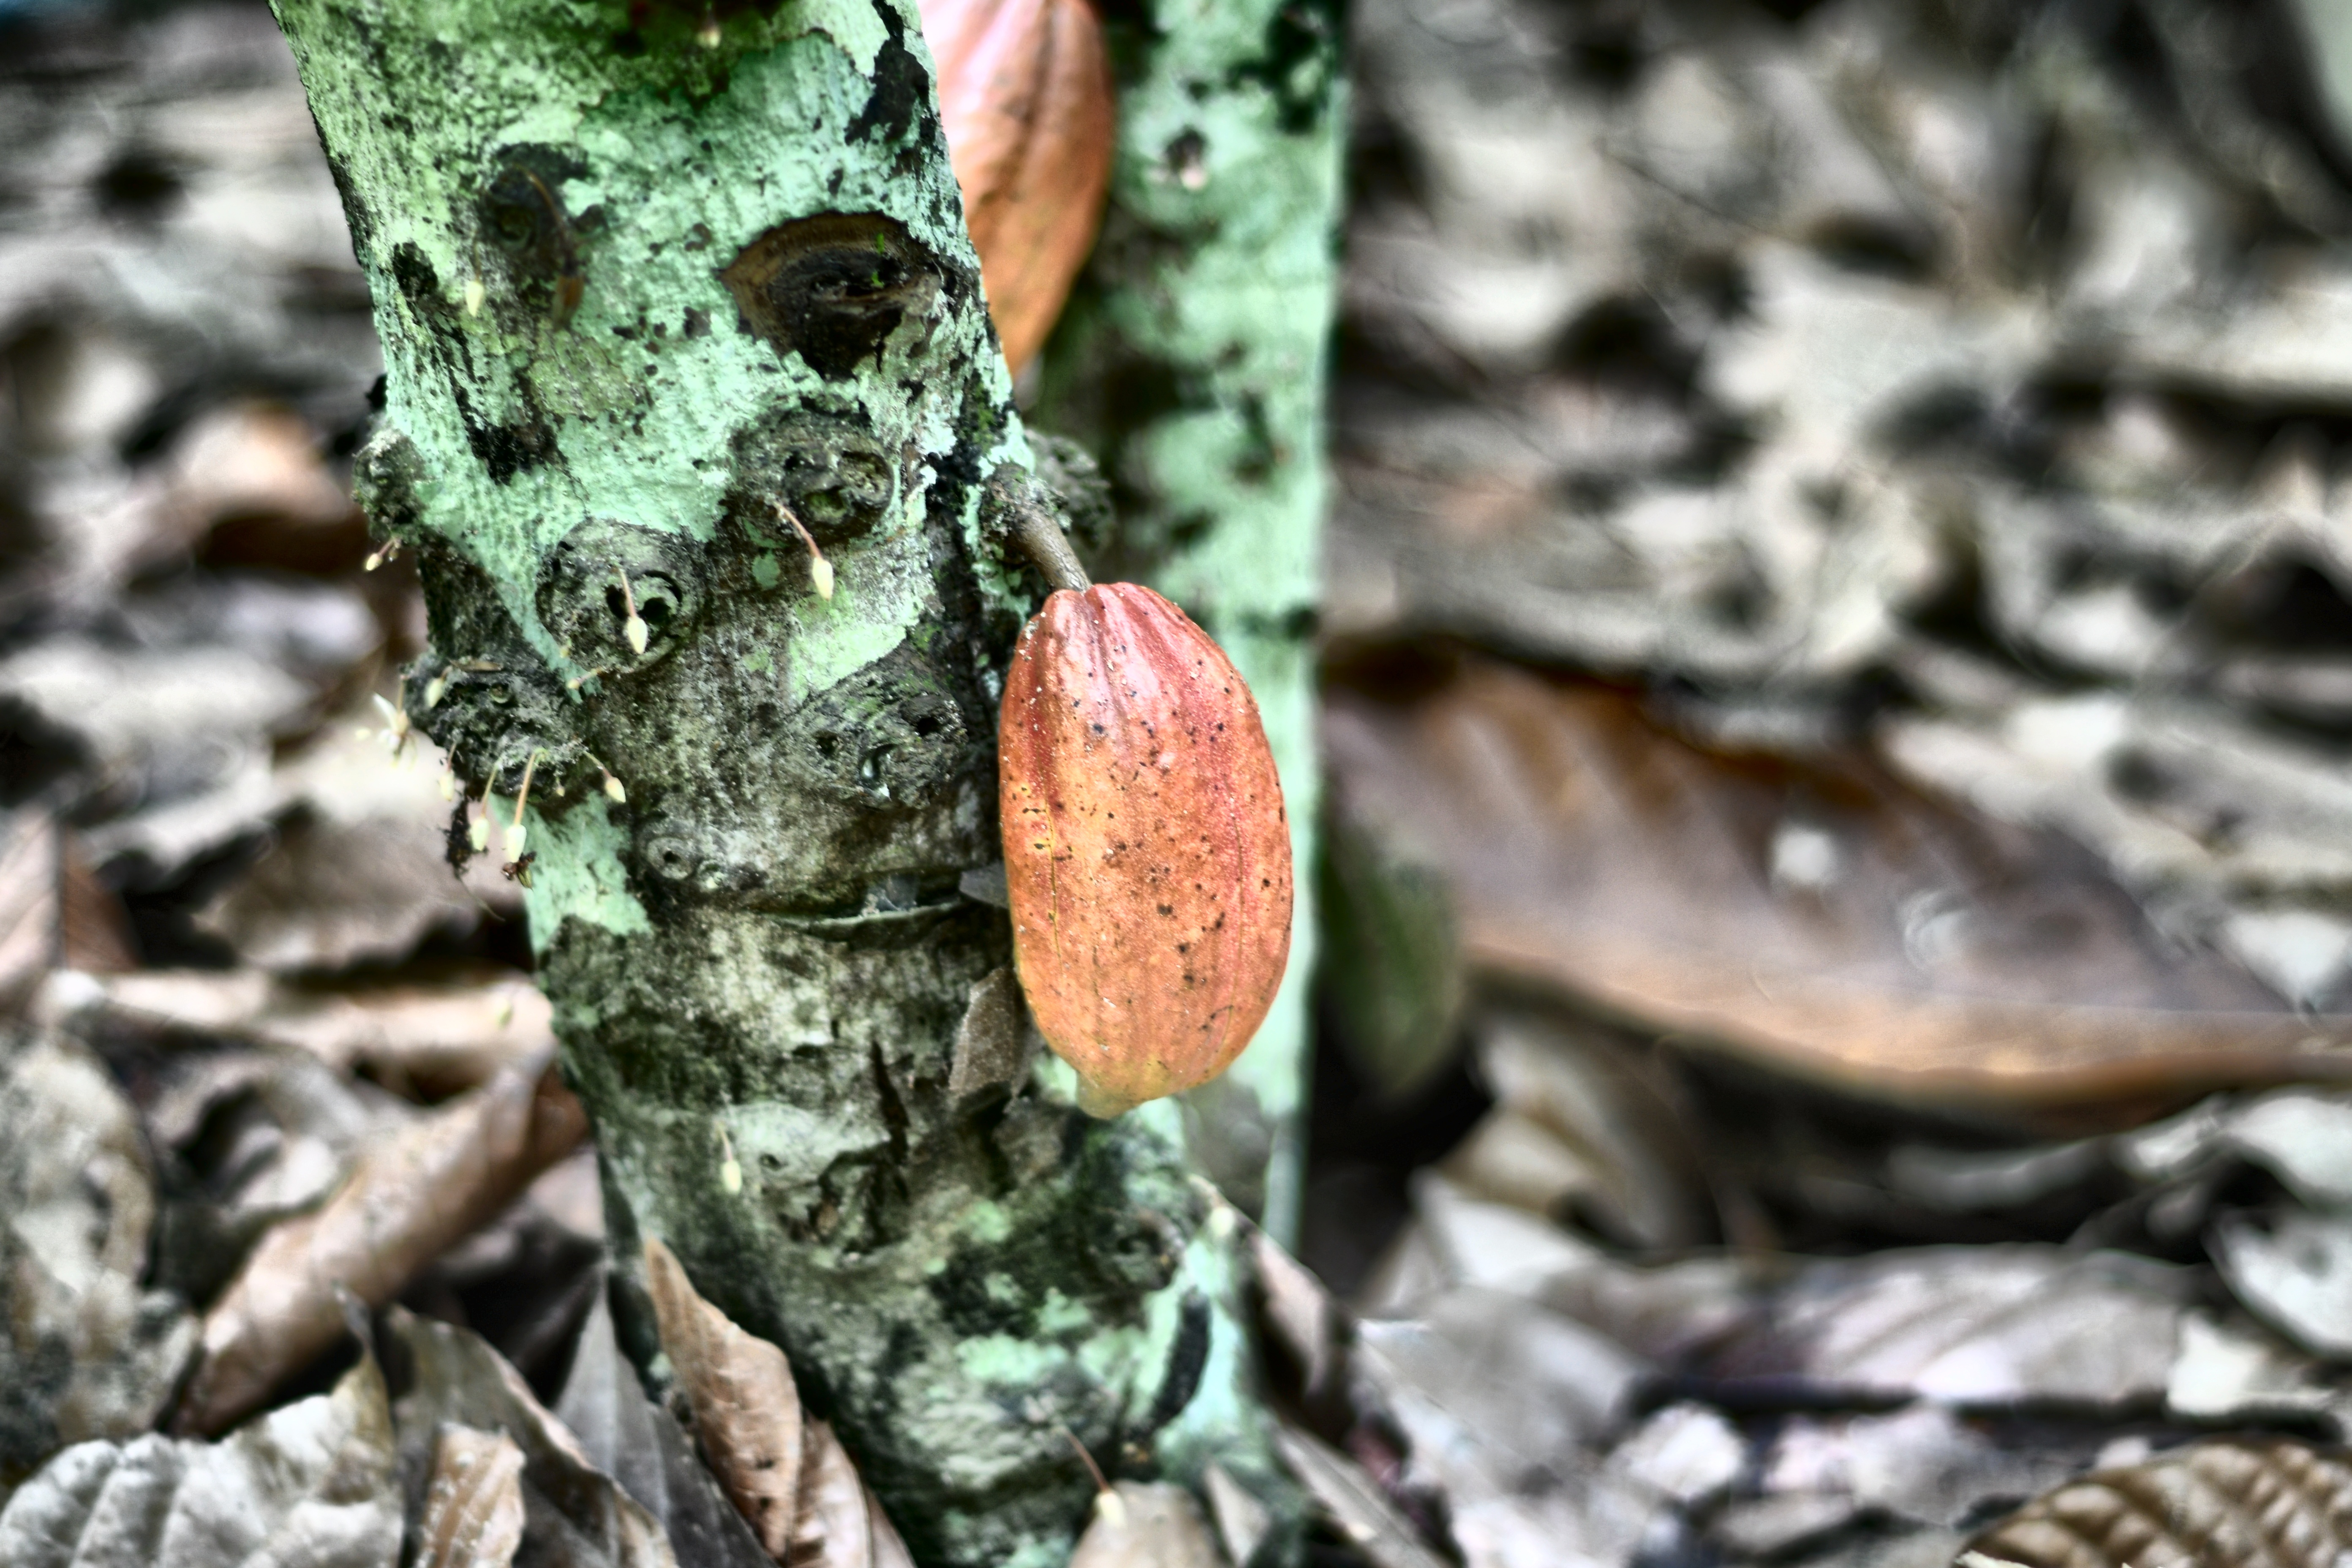
Maturity: mature
Variety: Amelonado